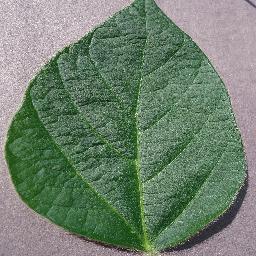
Label: Soybean___healthy